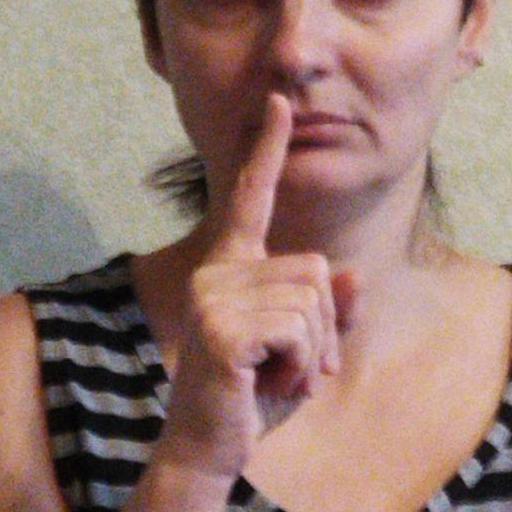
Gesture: mute